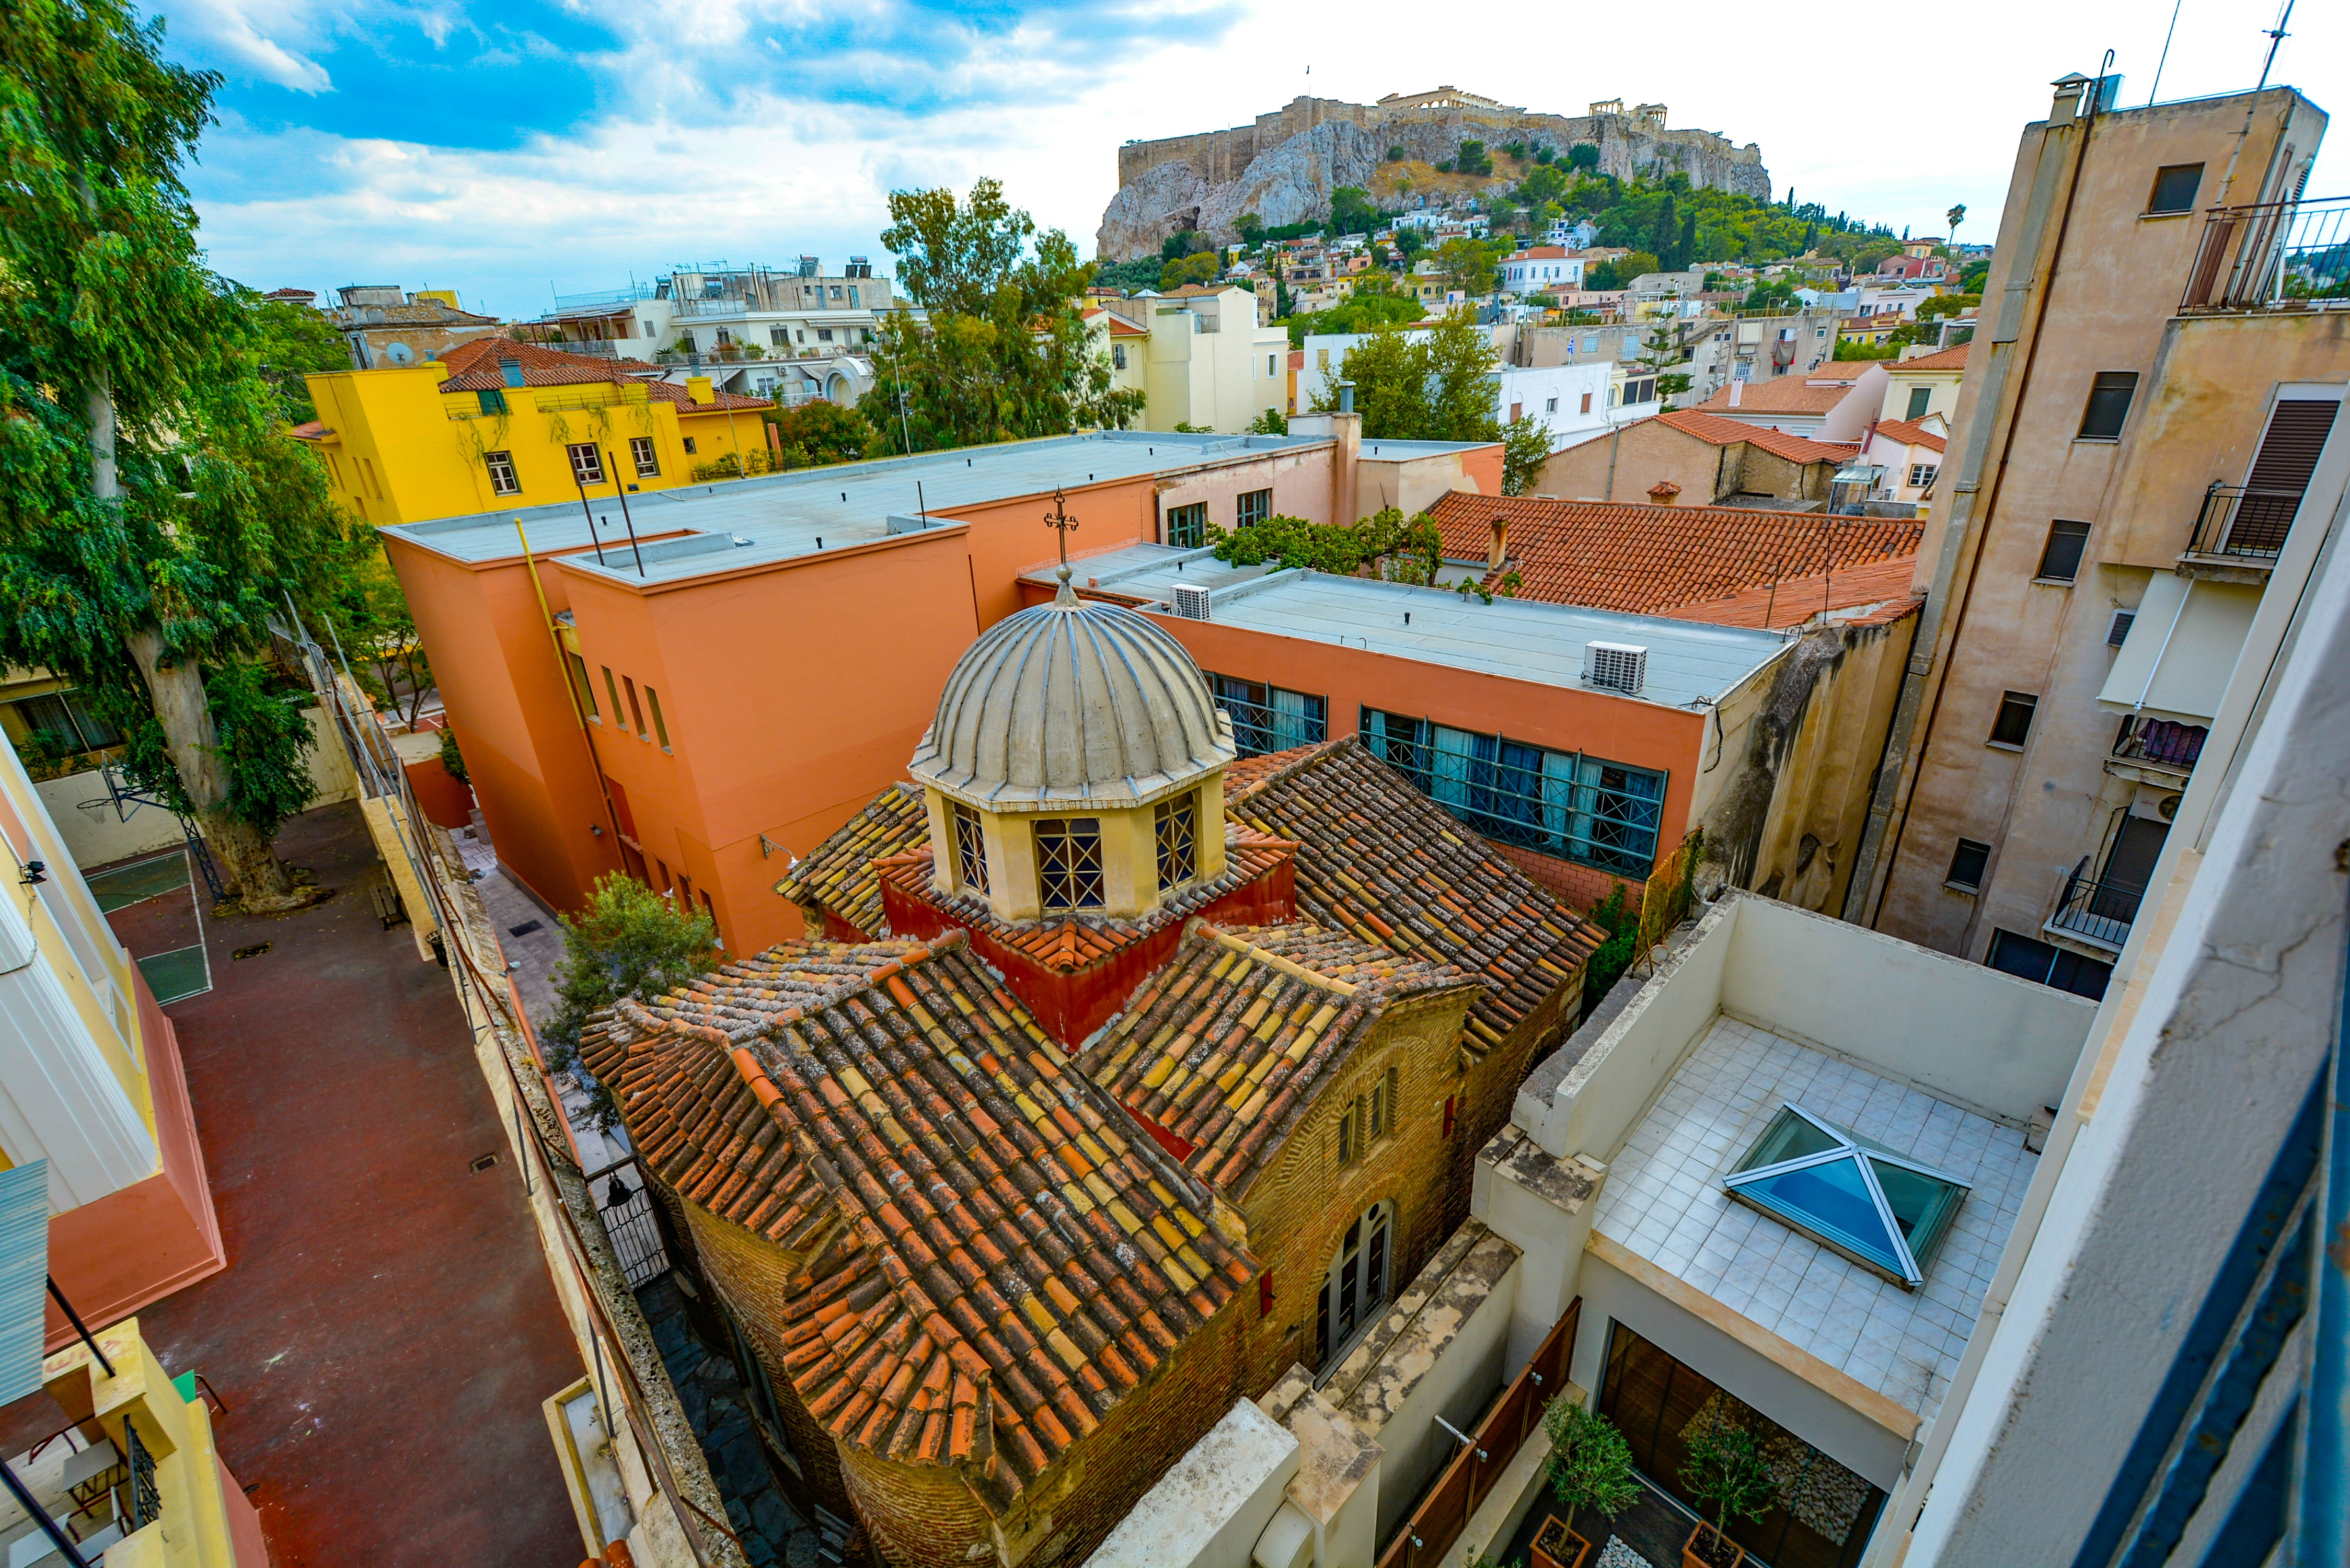
landscape, architecture, house, town, view, rooftop, building, old, vacation, travel, europe, greek, church, tourism, resort, greece, culture, history, athens, acropolis, neighbourhood, squeezed, cramped, parthenon